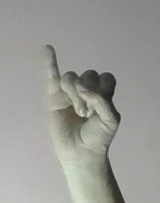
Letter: meem